Hay Gaol

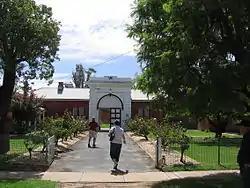
Hay Gaol, 2007

The Hay Gaol is a heritage-listed former prison and now museum at 355 Church Street, Hay, Hay Shire, New South Wales, Australia. It was an adult prison from 1880 to 1915 and 1930 until 1940, a prisoner-of-war camp during World War II, and a juvenile facility, the Hay Institution for Girls, from 1961 to 1974. It was designed by James Barnet and Colonial Architect and built from 1879 to 1880 by Witcombe Brothers. The site faces Church Street, and is otherwise bounded by Piper, Macauley and Coke Streets, north-east of the town centre. It was added to the New South Wales State Heritage Register on 13 March 2009.